Palani

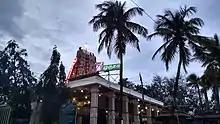
Thiru Avinan Kudi Temple

Palani is home to one of the most sacred shrines of the Murugan, as worshiped in the Hindu sect of "Kaumaram". The Thandayudhapani Temple dedicated to Murugan "Palani Andavar", and regarded one of his "Arupadai Veedu" (Six Battle Camps), is situated here. The temple is situated atop a hill known as Sivagiri. The "Garbagriham" is surmounted by a gold "gopuram" and the walls of the Garbagriham have numerous stone inscriptions describing offerings made by devotees to the temple. Steps are hewn into the rock, besides a wide path meant for the ascent of elephants, up the hill. In addition, a winch pulled railway with three tracks and a rope way are operational. A temple is dedicated to Murugan near the foot of the hill by the name of "Thiru Avinan kudi" which actually forms a part of the six abodes of Murugan (Arupadaiveedu). It is also called as Kulandai Velayudhaswami Thirukkovil.